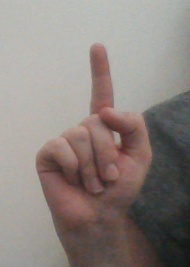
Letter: bb